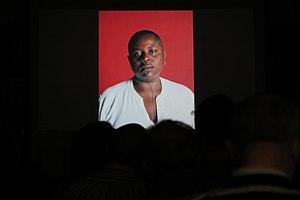
Catherine Opie est une photographe américaine et militante pour les droits des LGBT.